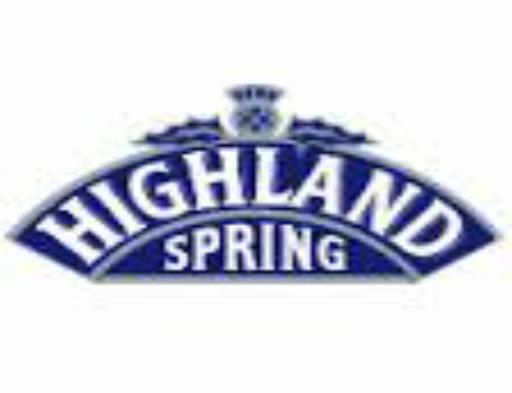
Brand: Highland Spring
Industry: Food